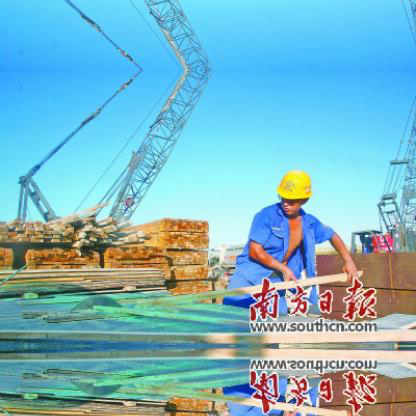
Objects in the image:
label: helmet